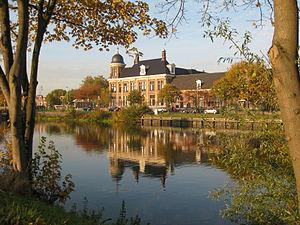
Le Canal de la Merwede est un canal néerlandais dans les provinces d'Utrecht et de la Hollande-Méridionale. Il a été ouvert à la navigation en 1892 et a une longueur de 35 kilomètres.